Hoover Dam

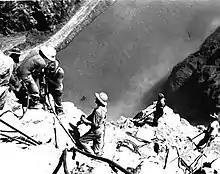
Looking down at "high scalers" above the Colorado River

When the cofferdams were in place and the construction site was drained of water, excavation for the dam foundation began. For the dam to rest on solid rock, it was necessary to remove accumulated erosion soils and other loose materials in the riverbed until sound bedrock was reached. Work on the foundation excavations was completed in June 1933. During this excavation, approximately of material was removed. Since the dam was an arch-gravity type, the side-walls of the canyon would bear the force of the impounded lake. Therefore, the side-walls were also excavated to reach virgin rock, as weathered rock might provide pathways for water seepage. Shovels for the excavation came from the Marion Power Shovel Company.